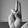
ASL letter: U